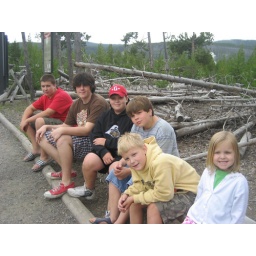
Me and my cousins. Im in the brown shirt